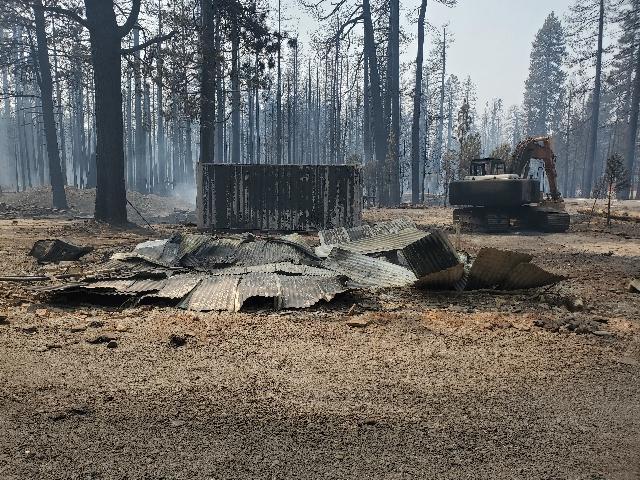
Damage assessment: destroyed